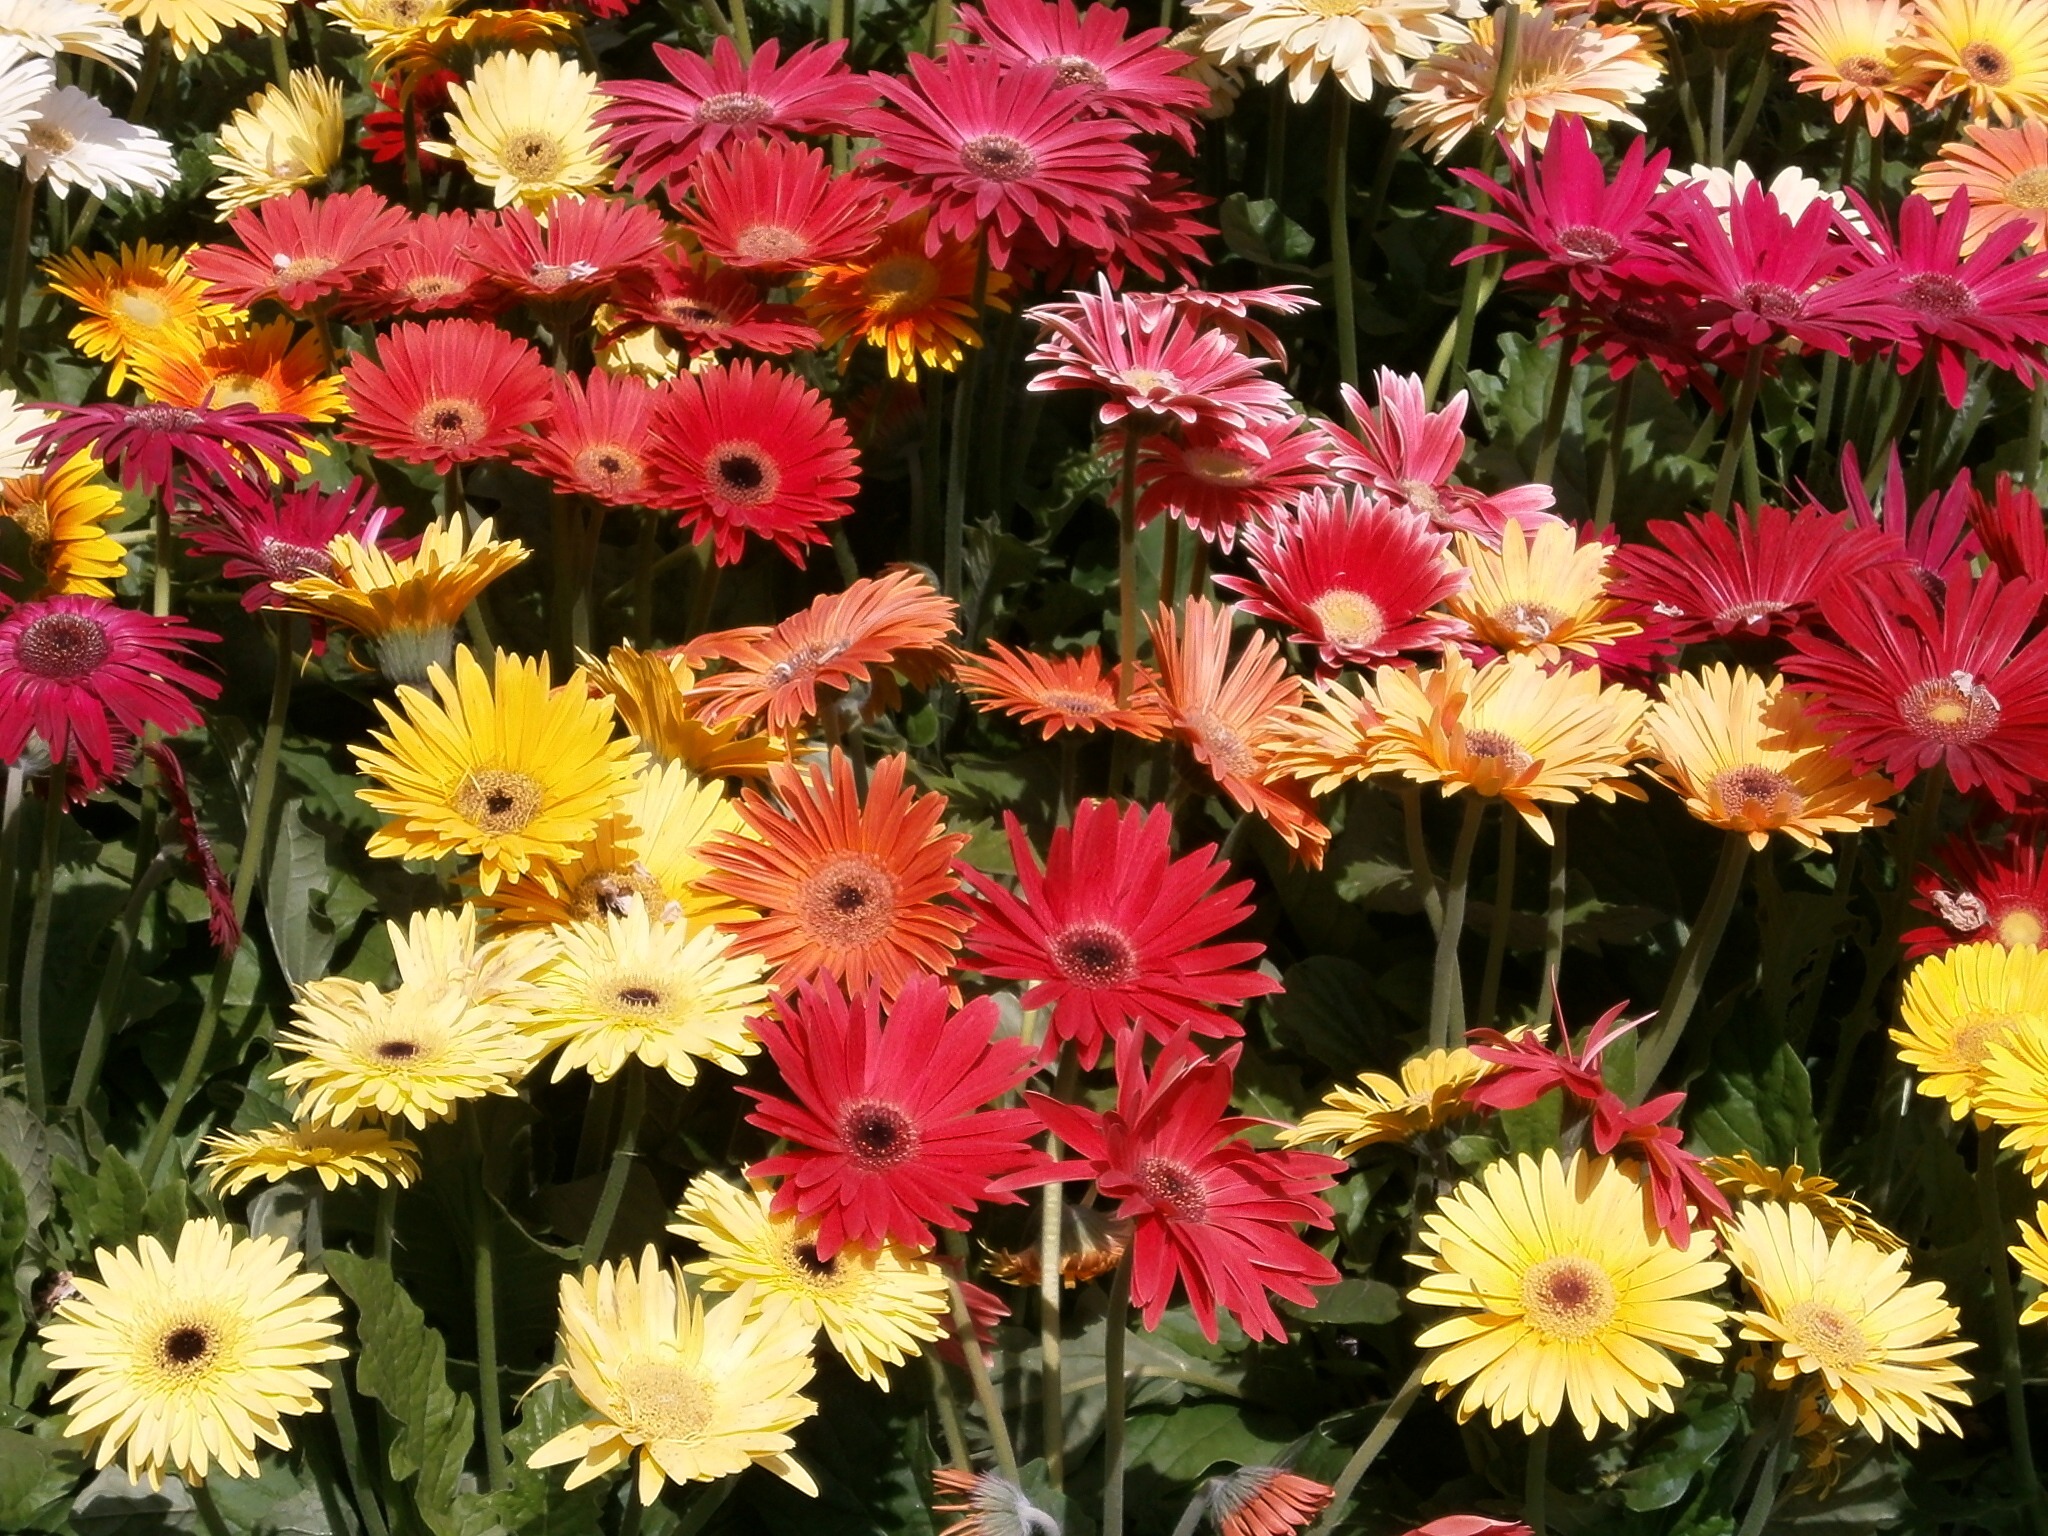
plant, flower, petal, colorful, flora, gerbera, flower garden, floristry, yellow flowers, red flowers, flowering plant, daisy family, annual plant, land plant, marguerite daisy, chrysanths, dorotheanthus bellidiformis, blanket flowers